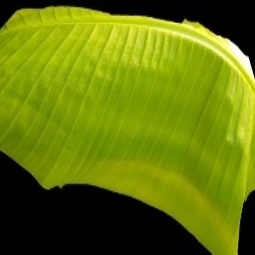
Label: Sulphur